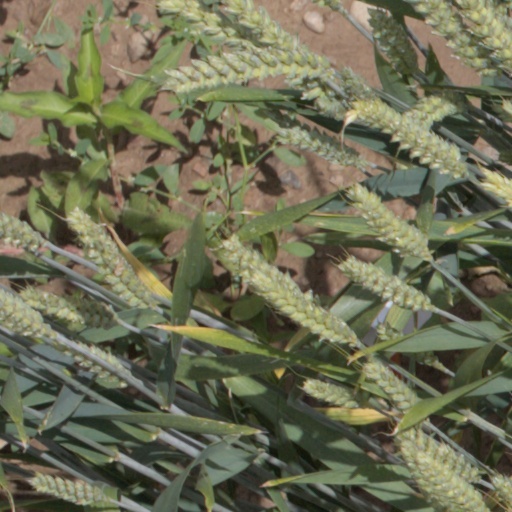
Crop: wheat